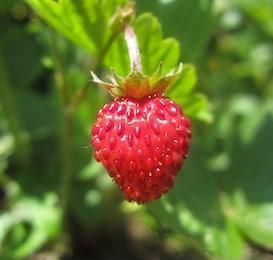
Label: Strawberry